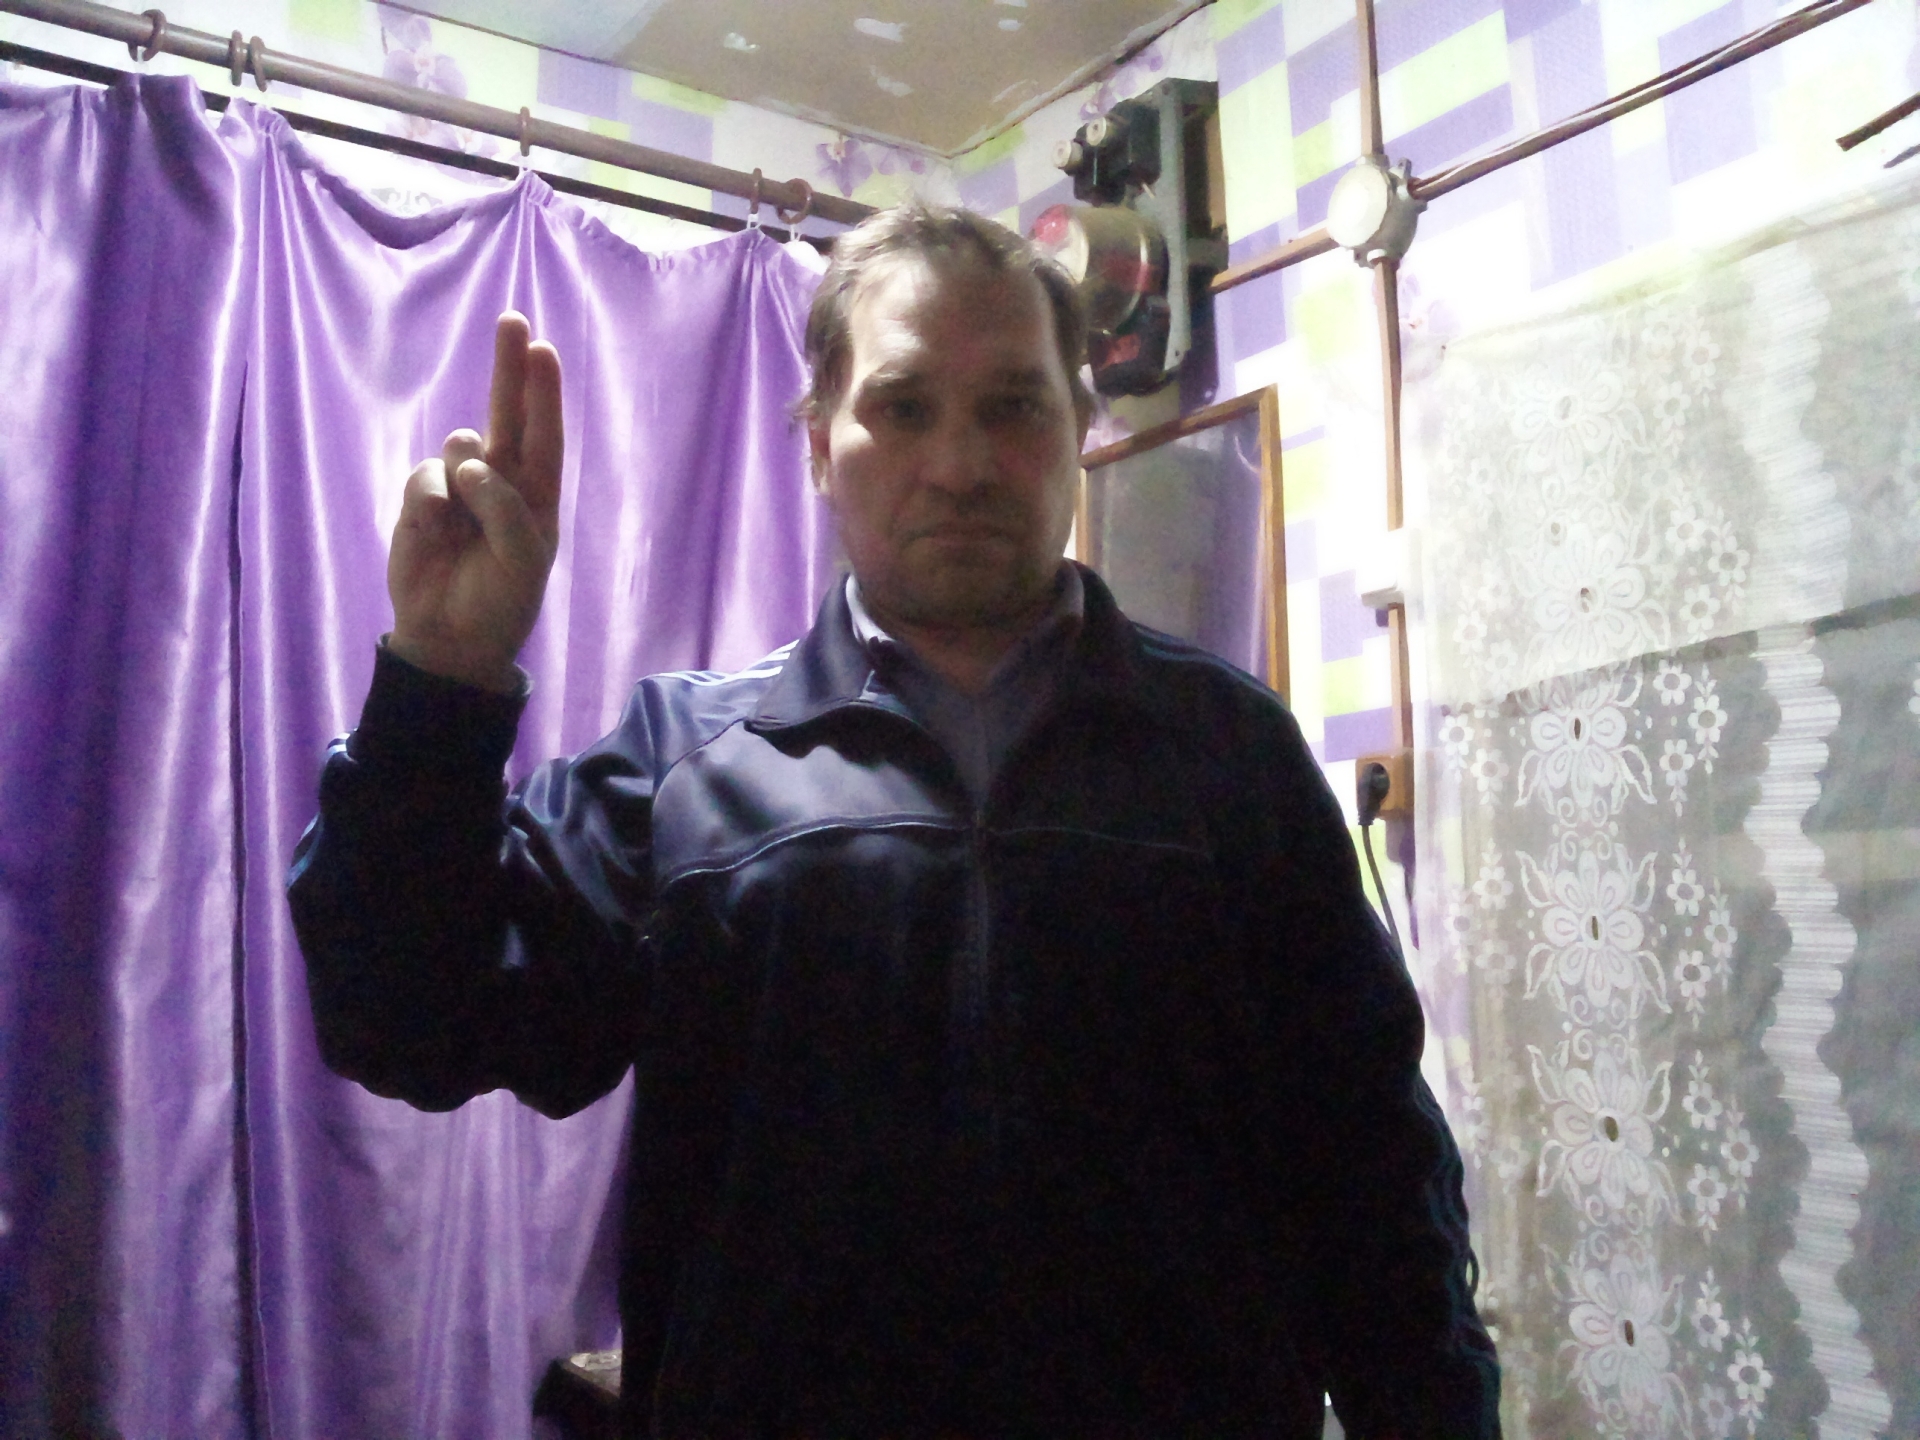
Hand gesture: two_up